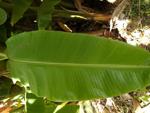
Label: healthy